Johnathan Blake

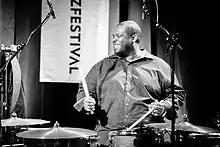
Johnathan Blake, Oslo Jazz Festival 2018

Johnathan Blake (born July 1, 1976, in Philadelphia) is an American jazz drummer.